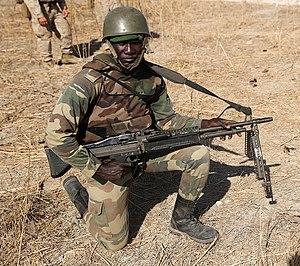
Soldat sénégalais muni d'une mitrailleuse M60.
La M60, produite à l'origine par Saco Defense — absorbée par General Dynamics en 2000, est une mitrailleuse polyvalente qui a équipé les forces armées des États-Unis à partir de 1957.